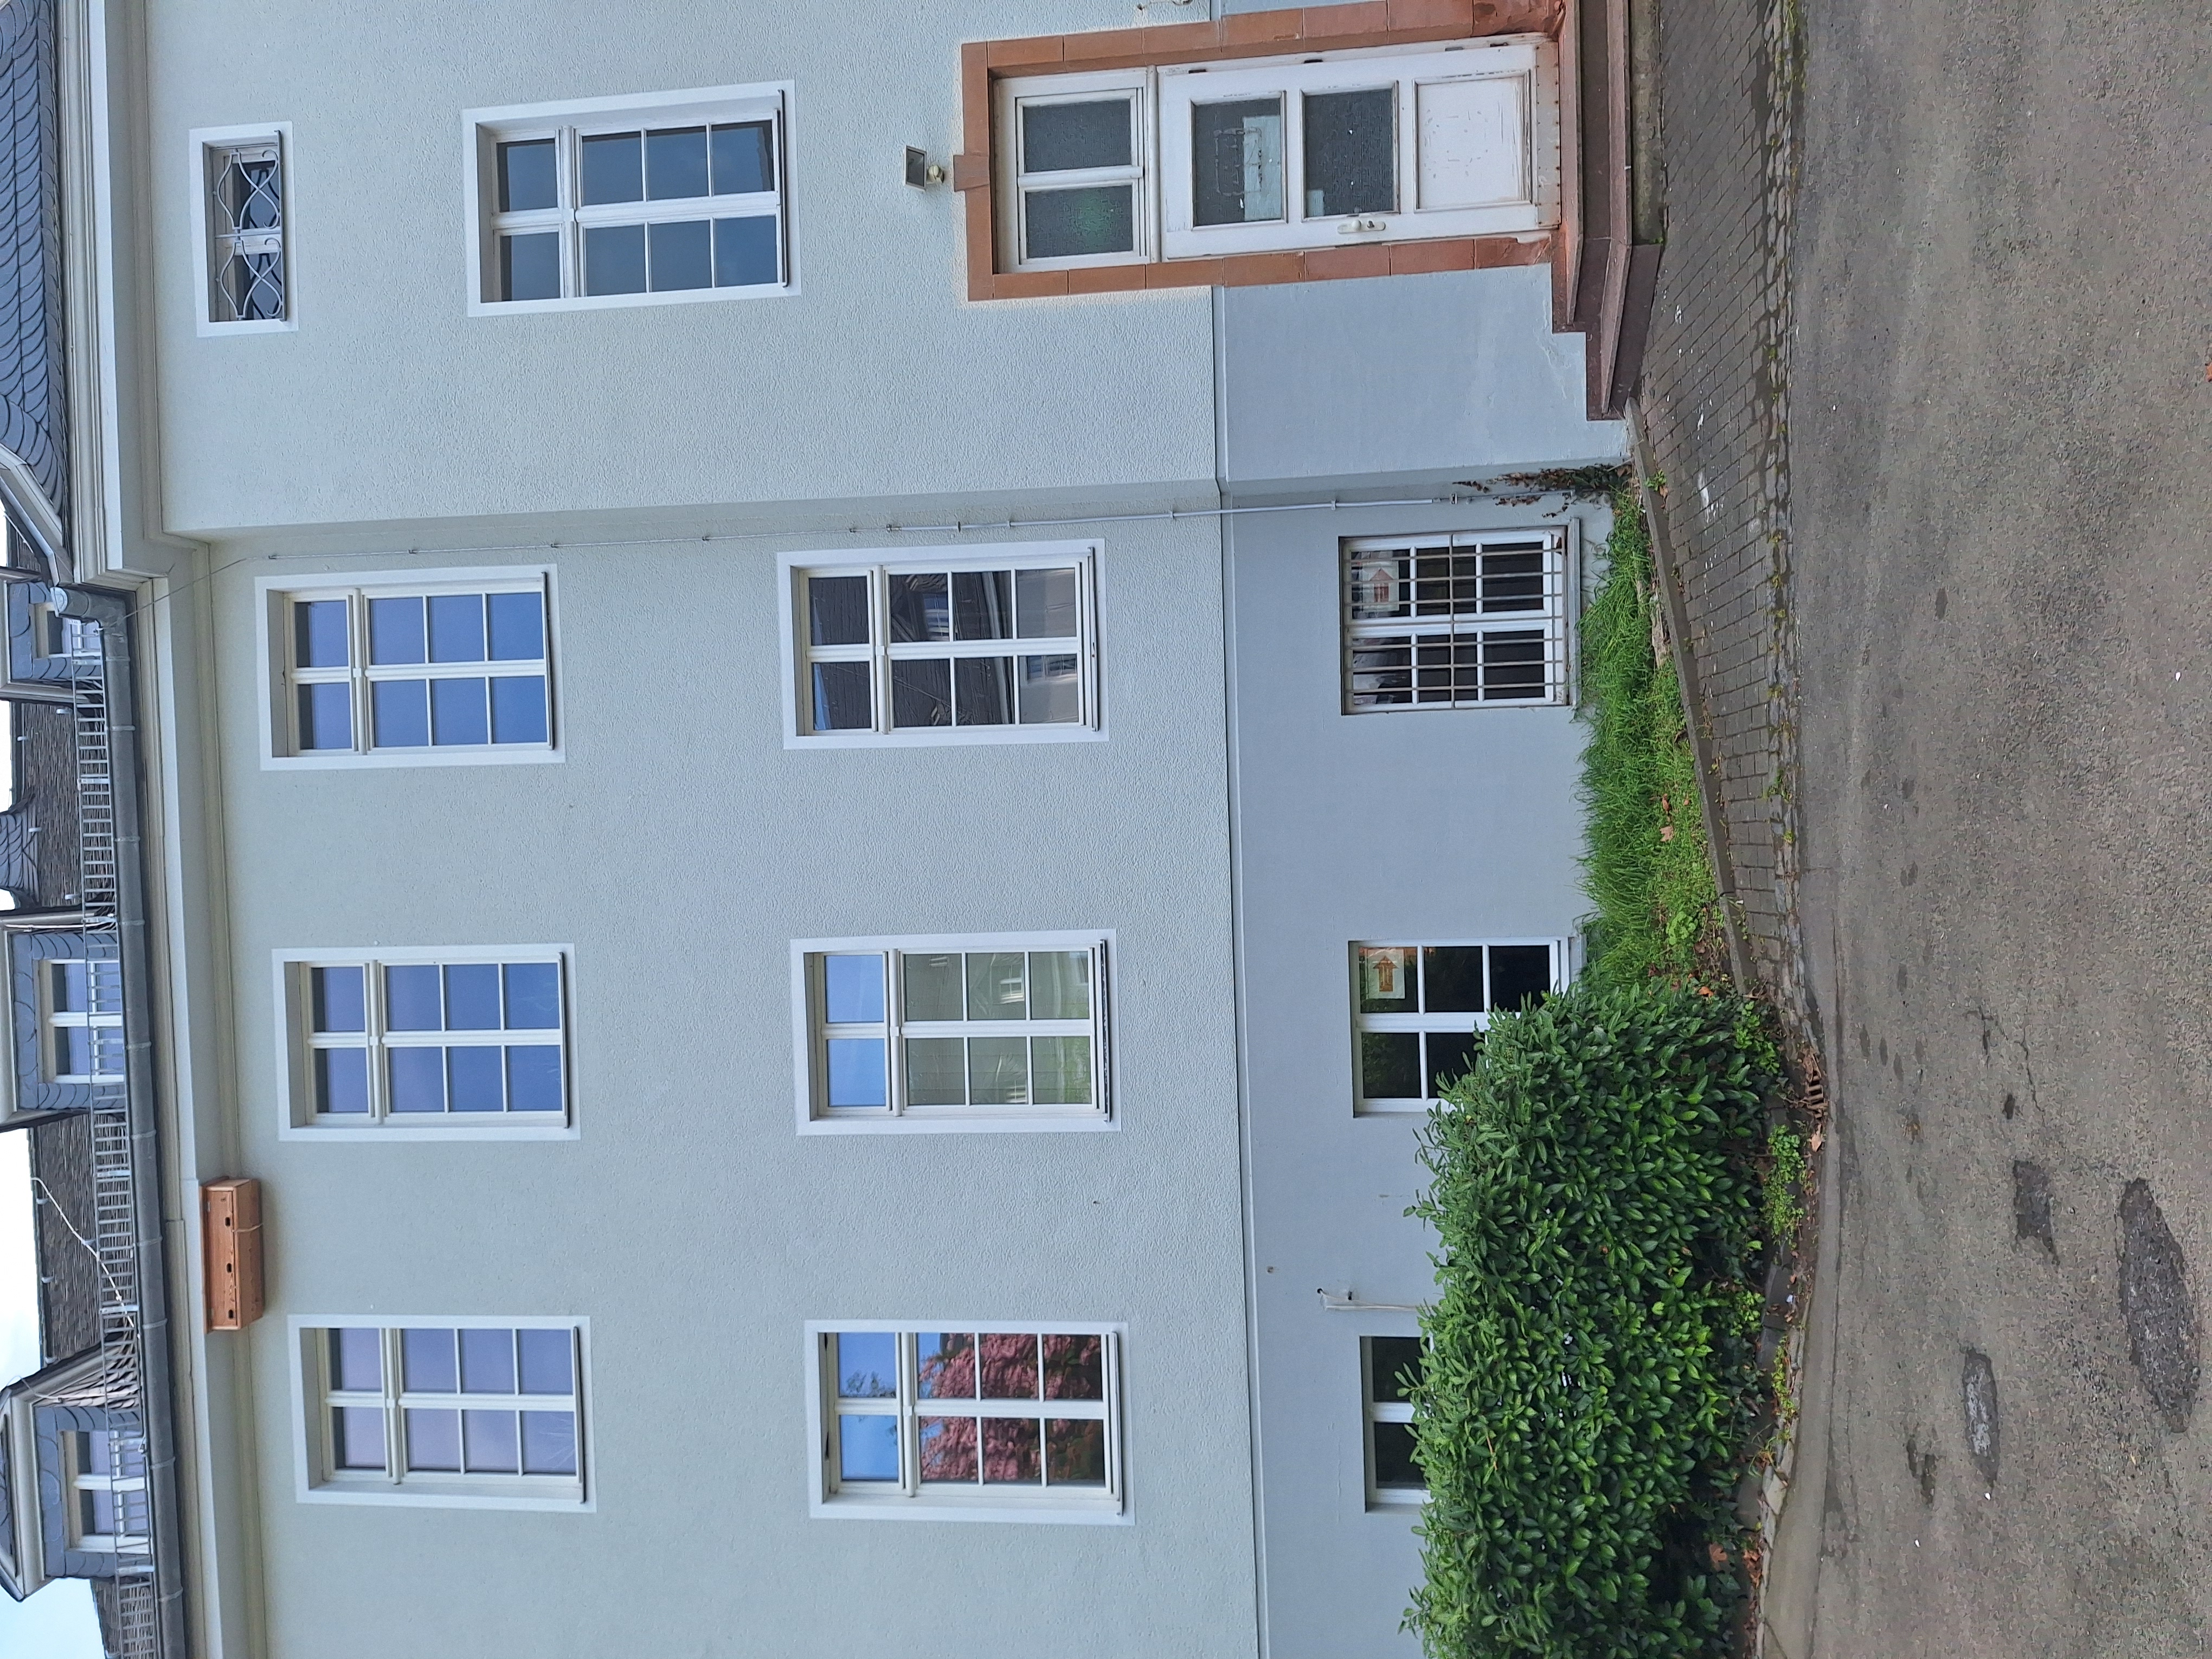
Building: Deutschhausstraße 12